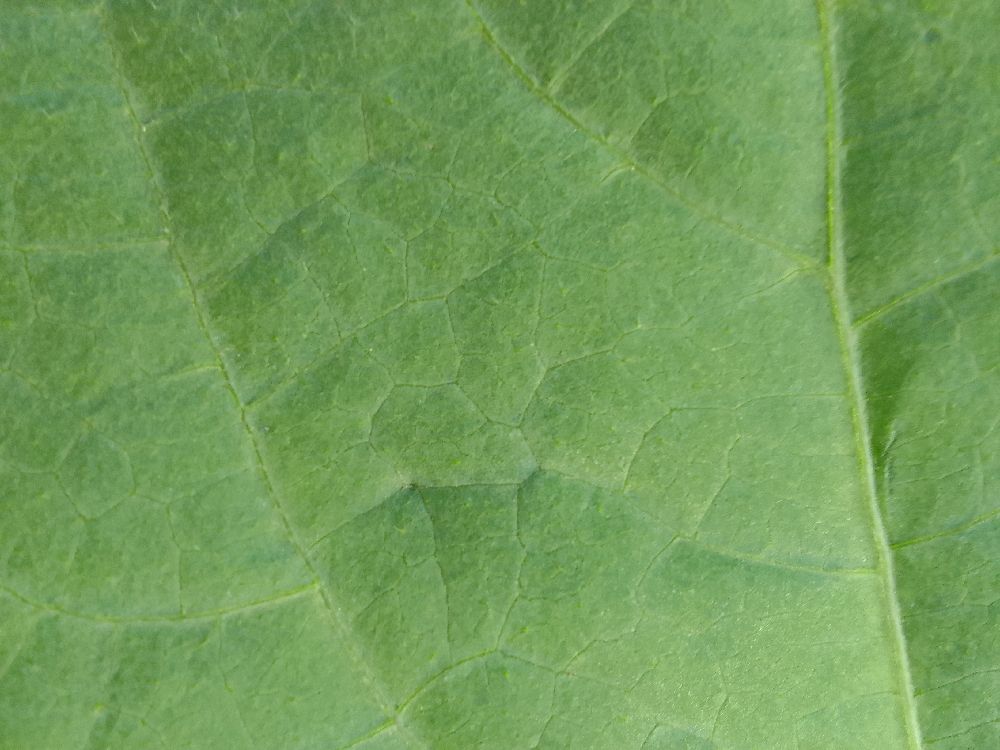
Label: healthy